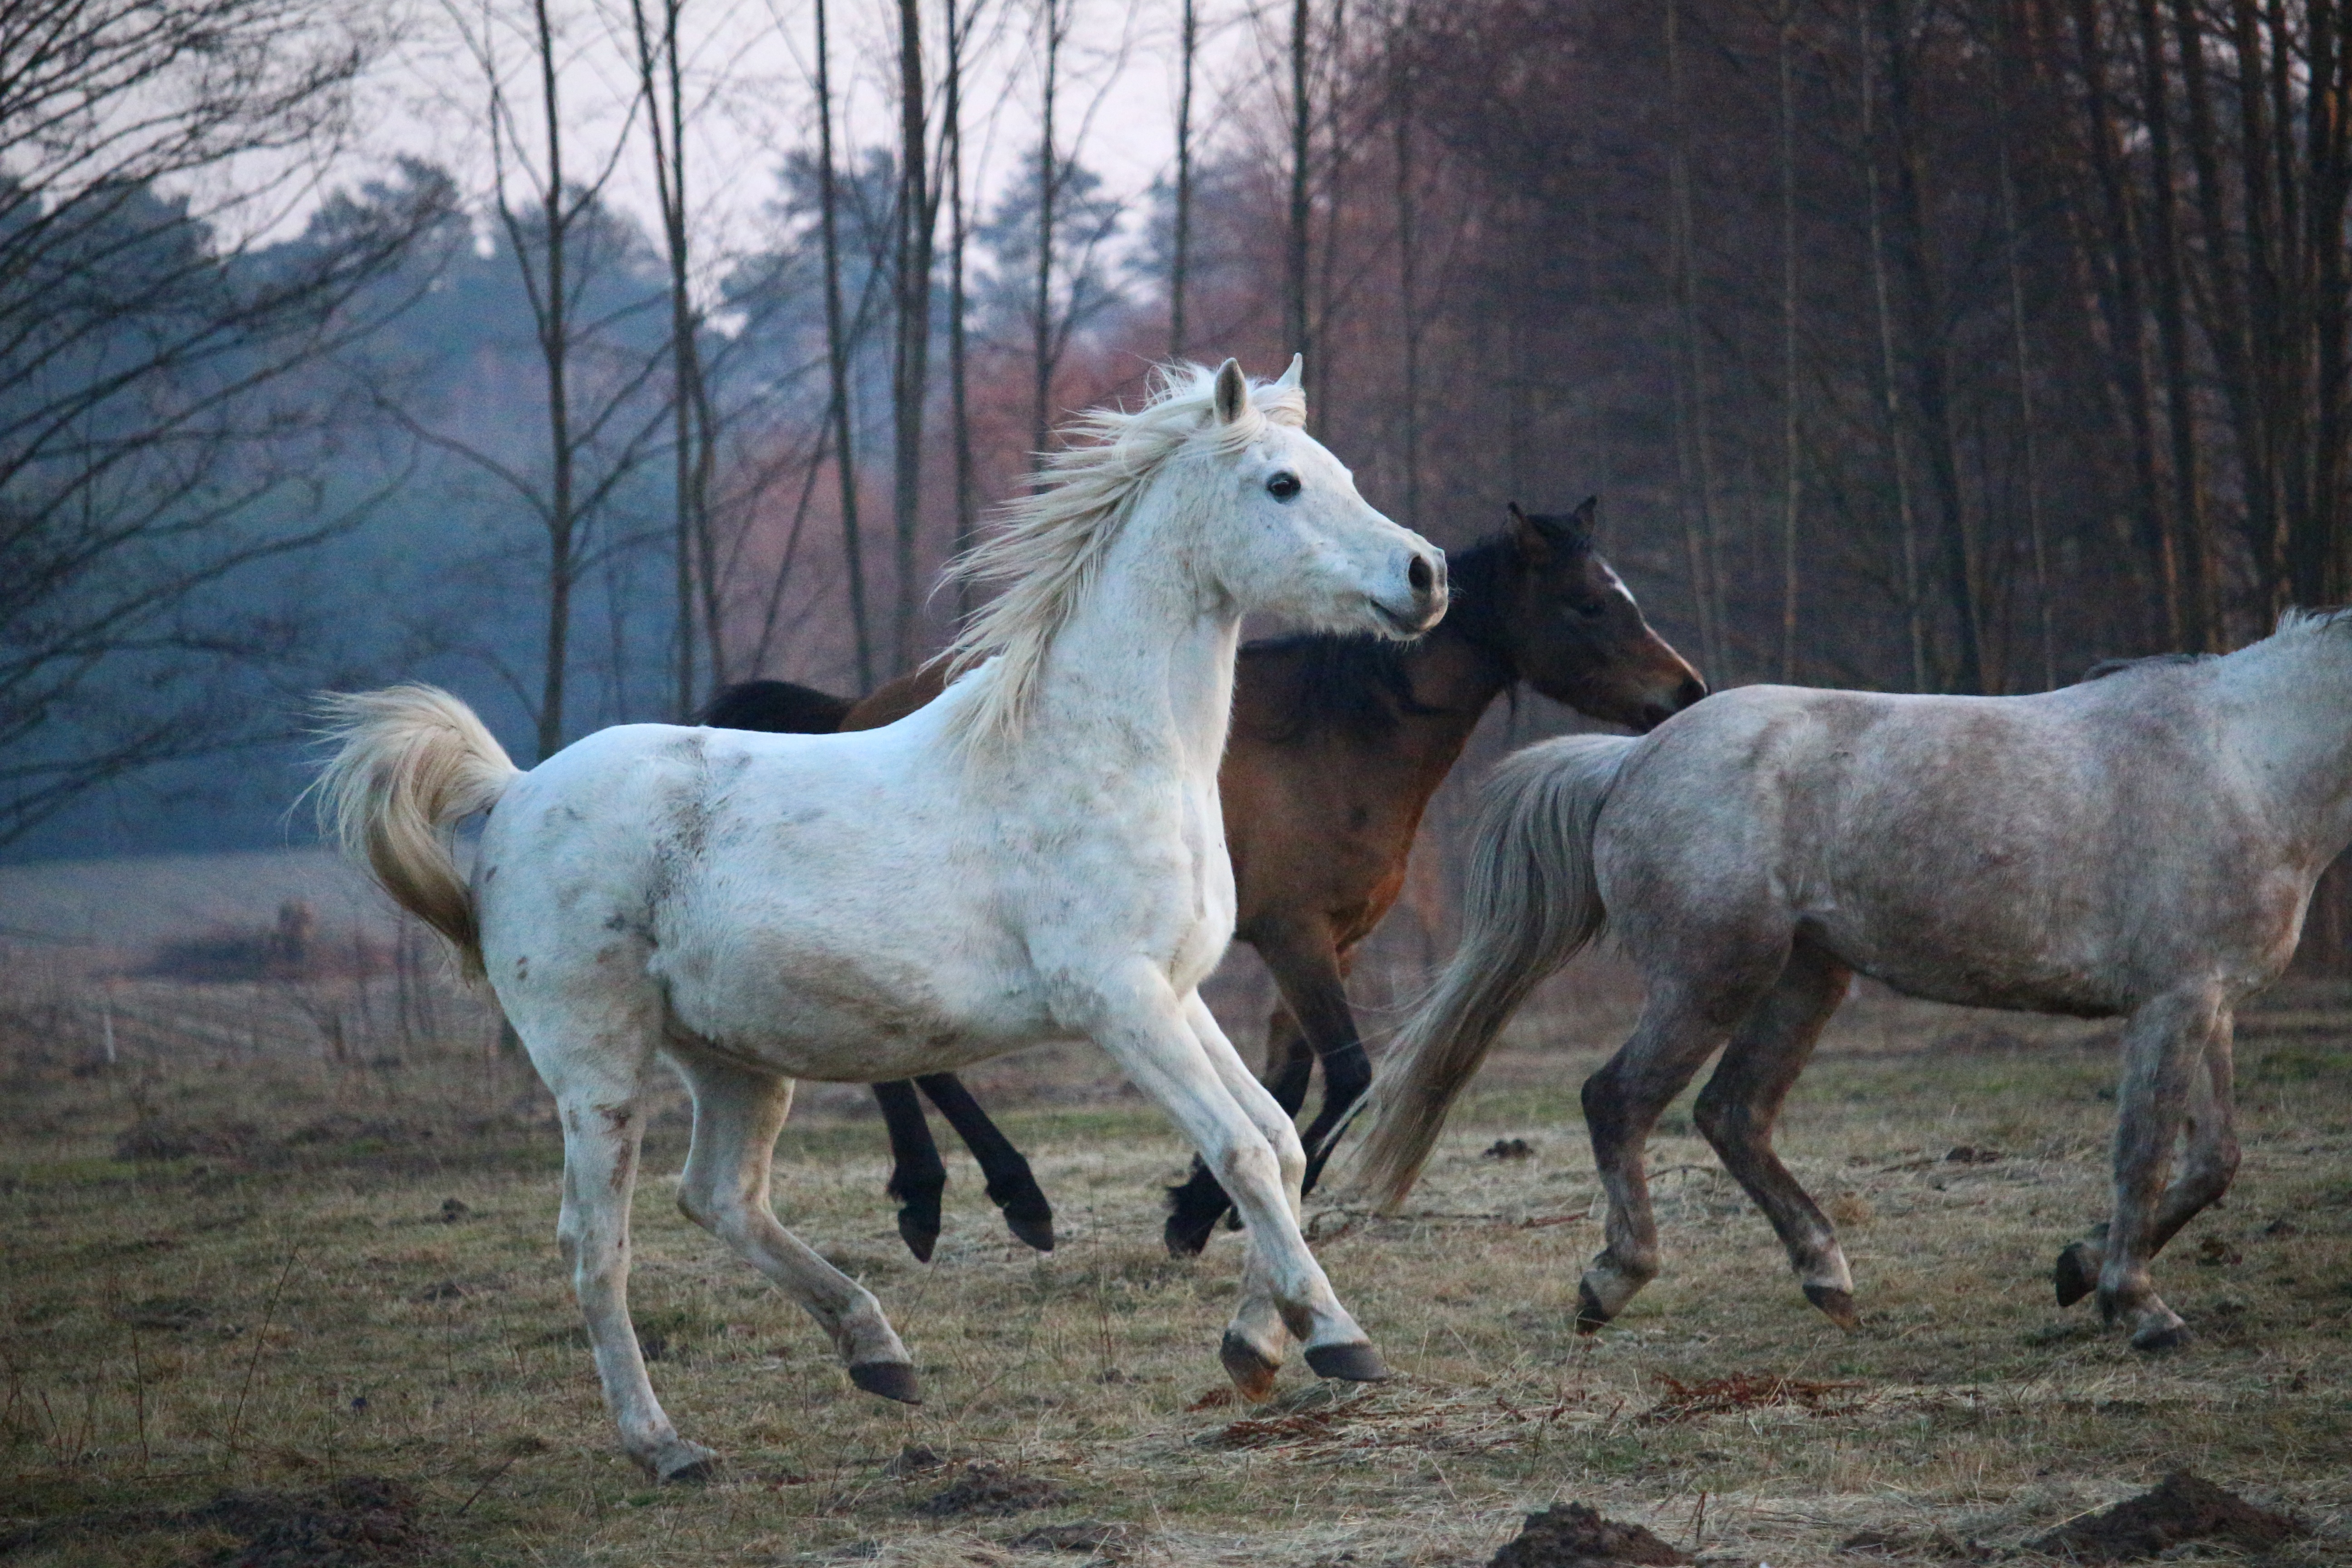
horse, mare, mammal, stallion, vertebrate, fauna, mustang horse, horse like mammal, mane, pasture, foal, colt, herd